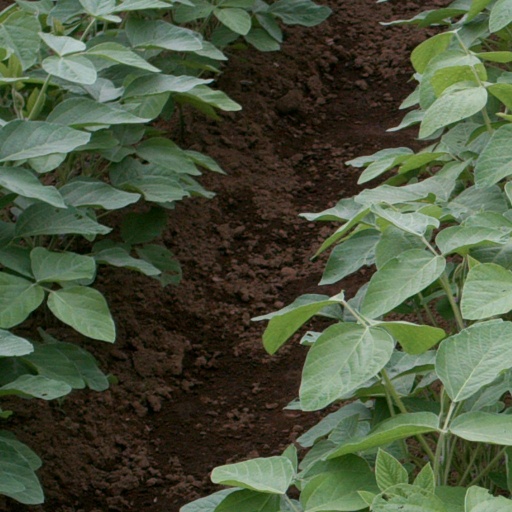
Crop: soybean